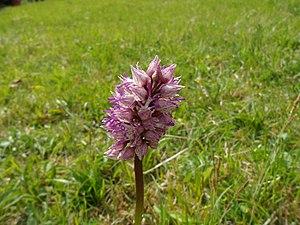
L’Orchis singe est une espèce de plantes herbacées pérennes de la famille des Orchidacées.